Volcanic pipe

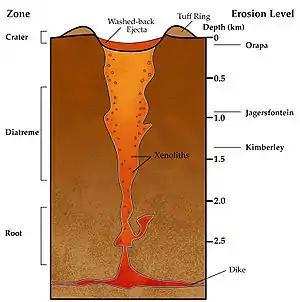
Volcanic Pipe

Volcanic pipes or volcanic conduits are subterranean geological structures formed by the violent, supersonic eruption of deep-origin volcanoes. They are considered to be a type of "diatreme". Volcanic pipes are composed of a deep, narrow cone of solidified magma (described as "carrot-shaped"), and are usually largely composed of one of two characteristic rock types — kimberlite or lamproite. These rocks reflect the composition of the volcanoes' deep magma sources, where the Earth is rich in magnesium. They are well known as the primary source of diamonds, and are mined for this purpose. Volcanic pipes are relatively rare by this definition based on minerals and depth of the magma source, but on the other hand volcanic diatremes are common, indeed the second commonest form of volcanic extrusion (that is magma that reaches the surface).